Caproni Ca.193

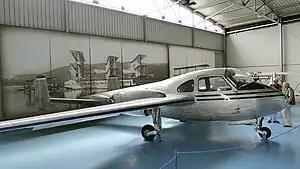

The Caproni Ca.193 was an Italian liaison and air-taxi aircraft that was offered to the Italian Air Force as an instrument flight trainer and to the Navy for liaison. Design work started in 1945 and only the prototype was built. It was the last aircraft the Caproni company designed and built in Milan.